Selma Blair

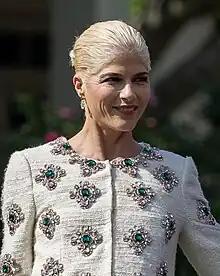
Blair in 2023

Selma Blair (born Selma Blair Beitner; June 23, 1972) is an American actress. She is known for her roles in "Cruel Intentions", "Legally Blonde", "The Sweetest Thing", and the "Hellboy" franchise.